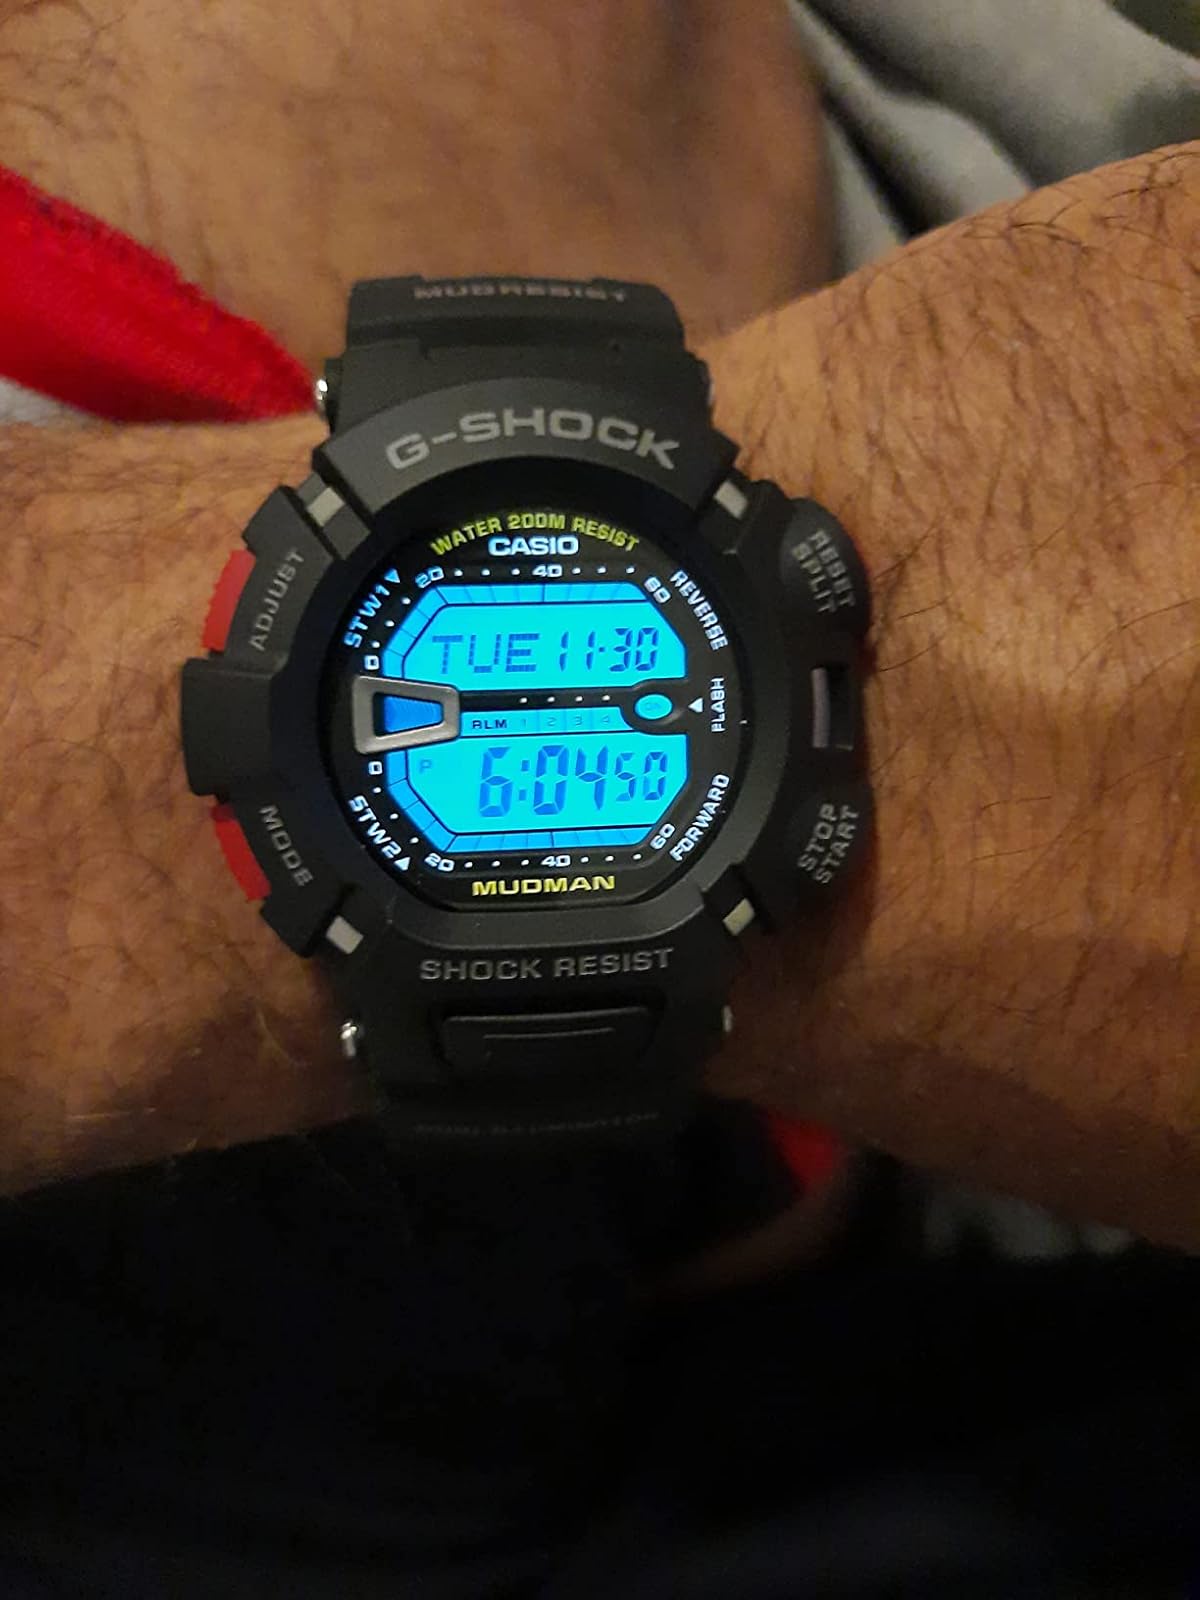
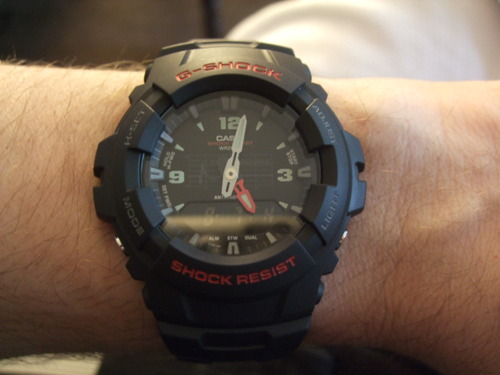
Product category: accessories_watch
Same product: no